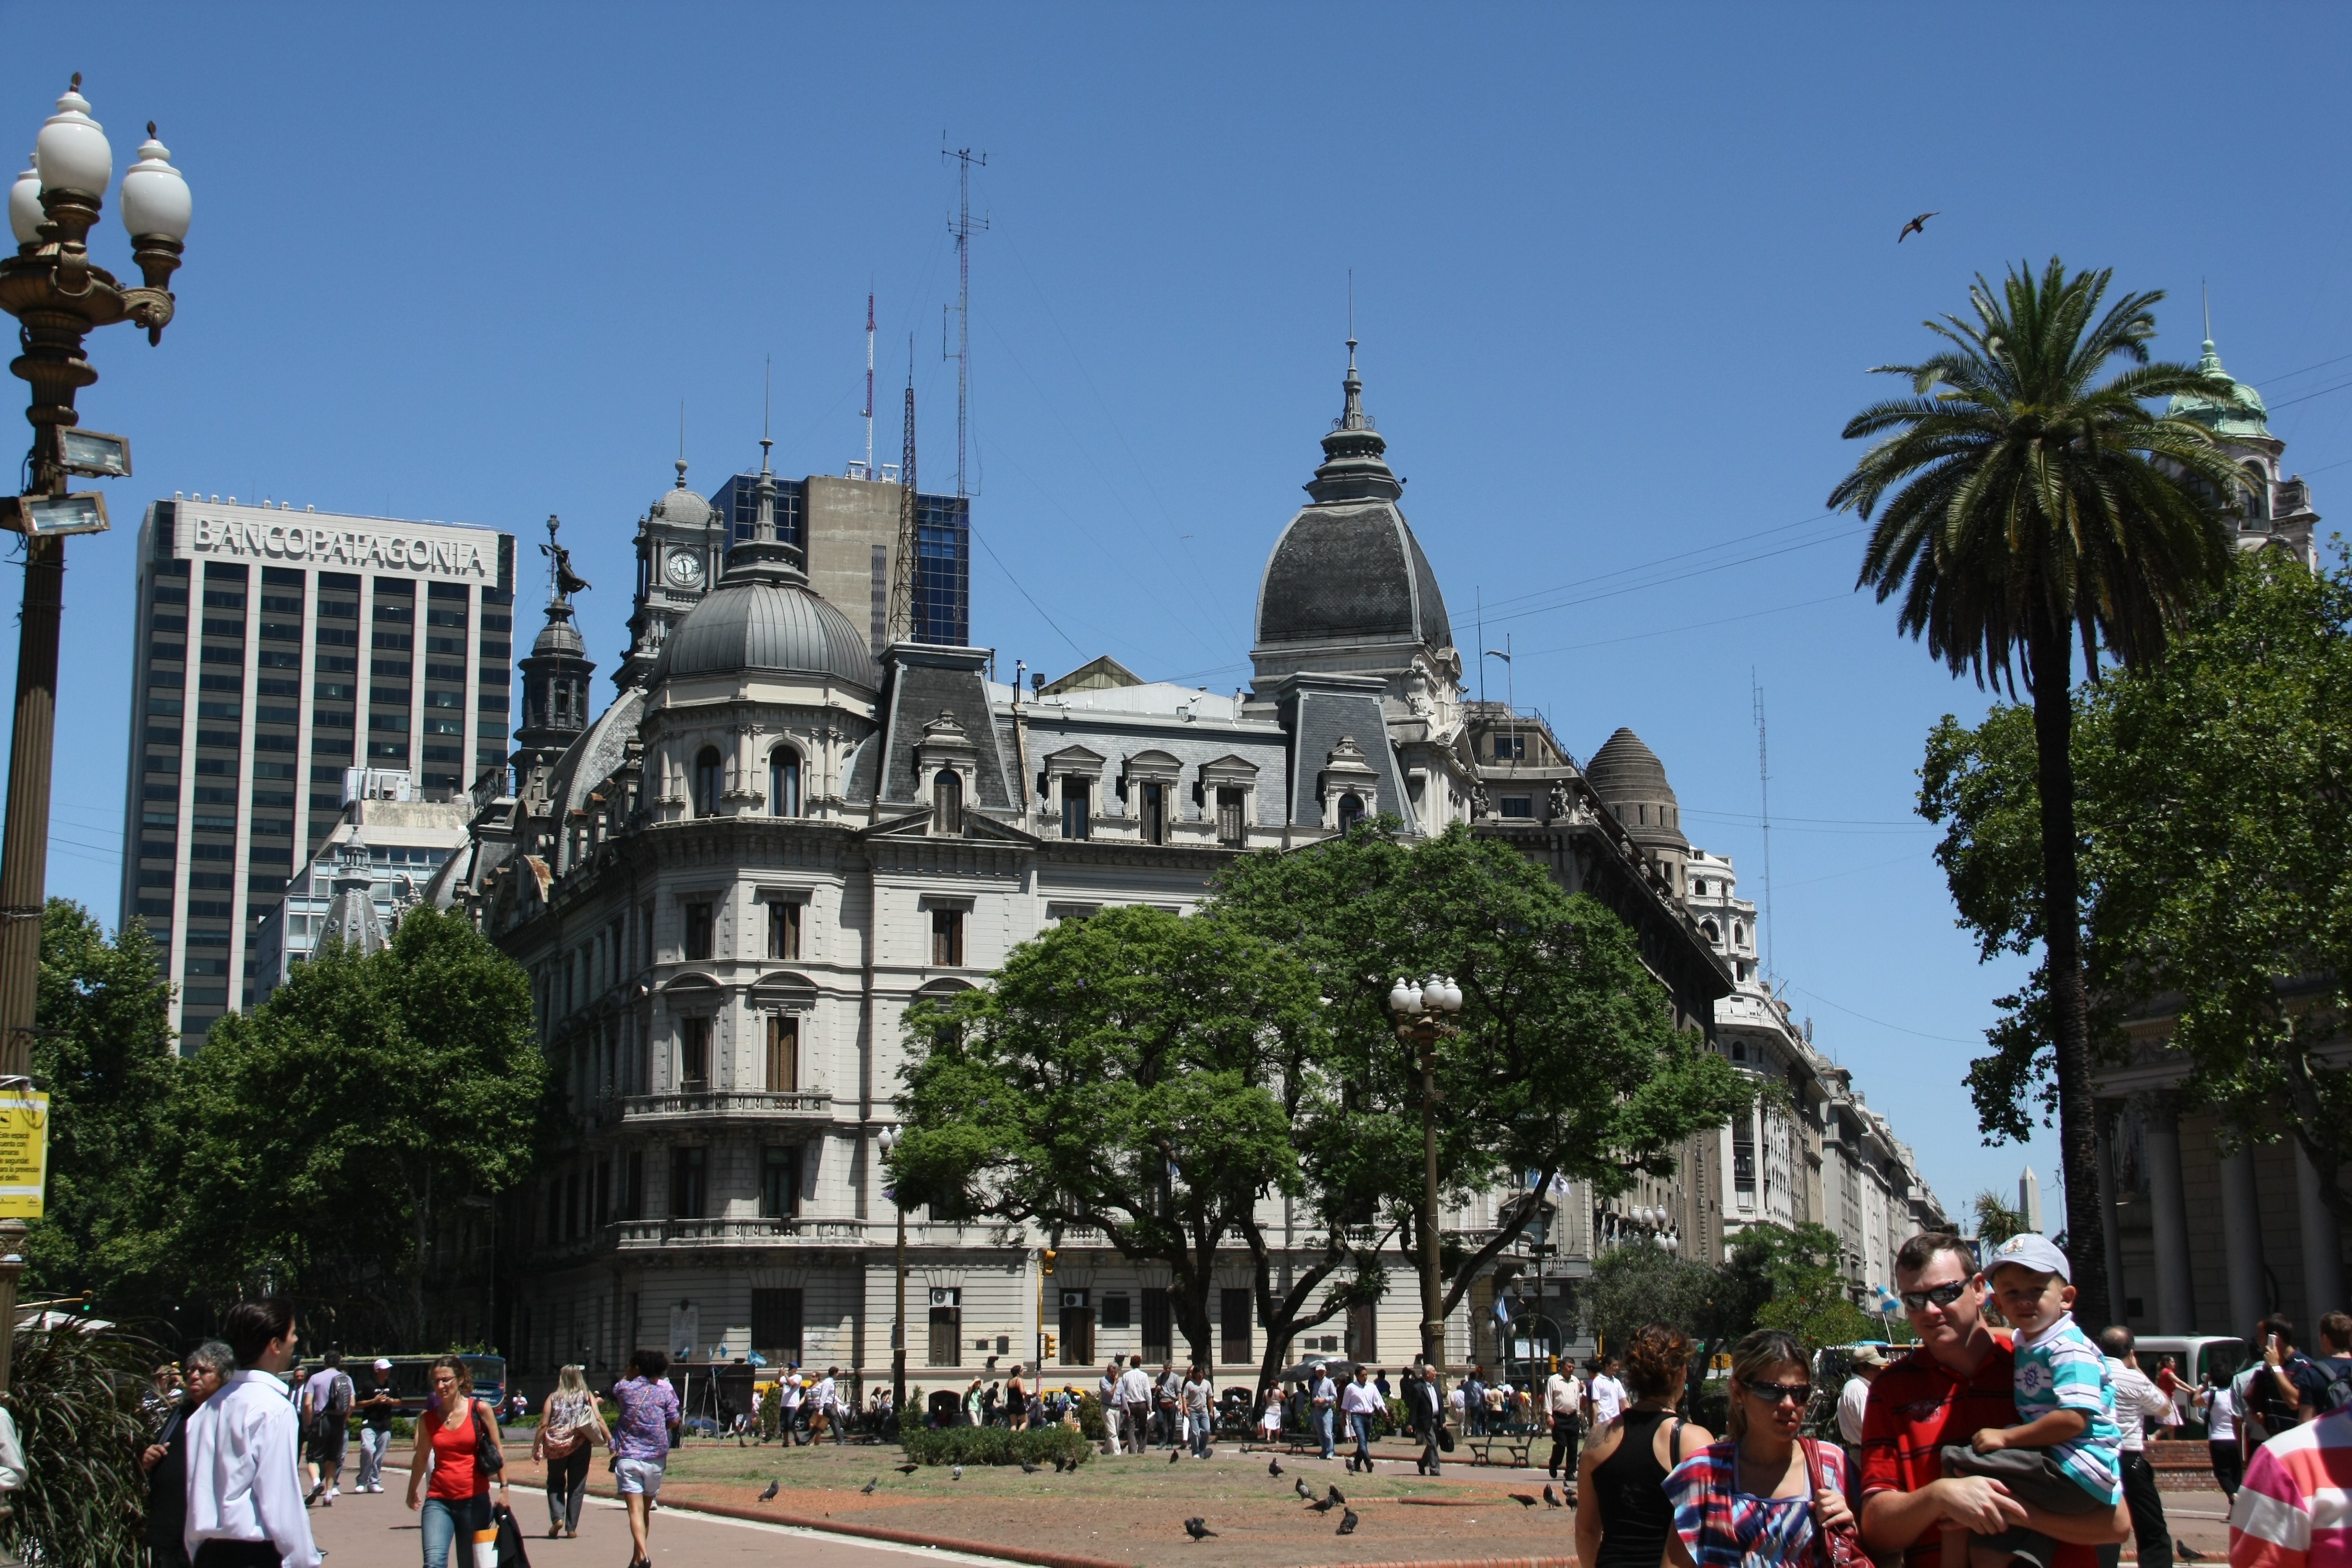
architecture, town, building, palace, city, urban, downtown, vacation, amusement park, scenic, plaza, square, park, scenery, landmark, metropolitan, tourism, buildings, resort, argentina, town square, metropolis, tours, buenos aires